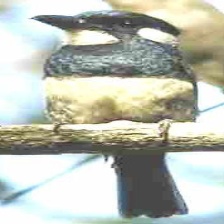
Species: BLACK BREASTED PUFFBIRD
Scientific name: NOTHARCHUS PECTORALIS